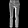
Label: Trouser